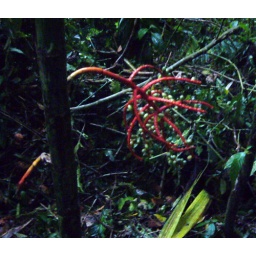
Weird red plant in the rainforest